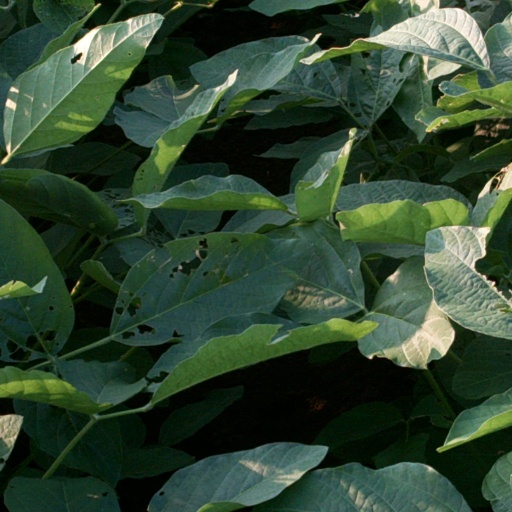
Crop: soybean